New Colony Six

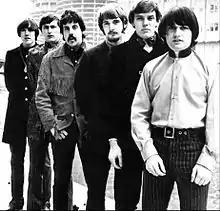
The group in 1968. From left-Gerry Von Kollenberg, Ray Graffia Jr., Ronnie Rice, Pat McBride, Chic James and Les Kummel.

New Colony Six (sometimes abbreviated as NC6) is an American garage and later soft rock band from Chicago, formed in 1964. Original members were Ray Graffia Jr. (vocals), who was born March 28, 1946; Chic James (drums); Pat McBride (harmonica); Craig Kemp (organ); Wally Kemp (bass); and Gerry Van Kollenburg (guitar), who was born June 26, 1946. Ronnie Rice (vocals, keyboards, guitar) replaced Craig Kemp in 1966. There were numerous changes in the lineup over the years. Richie Unterberger characterized the group's sound as "a poppier American Them with their prominent organ, wobbly Lesley-fied guitar amplifications, and rave-up tempos", later devolving into "a cabaret-ish band with minor national hits to their credit by the end of the 1960s." Like Paul Revere & the Raiders - with whom NC6 shared a two-flat before either band hit the charts or knew that the other had nearly identical stage wear, they wore colonial outfits on stage.